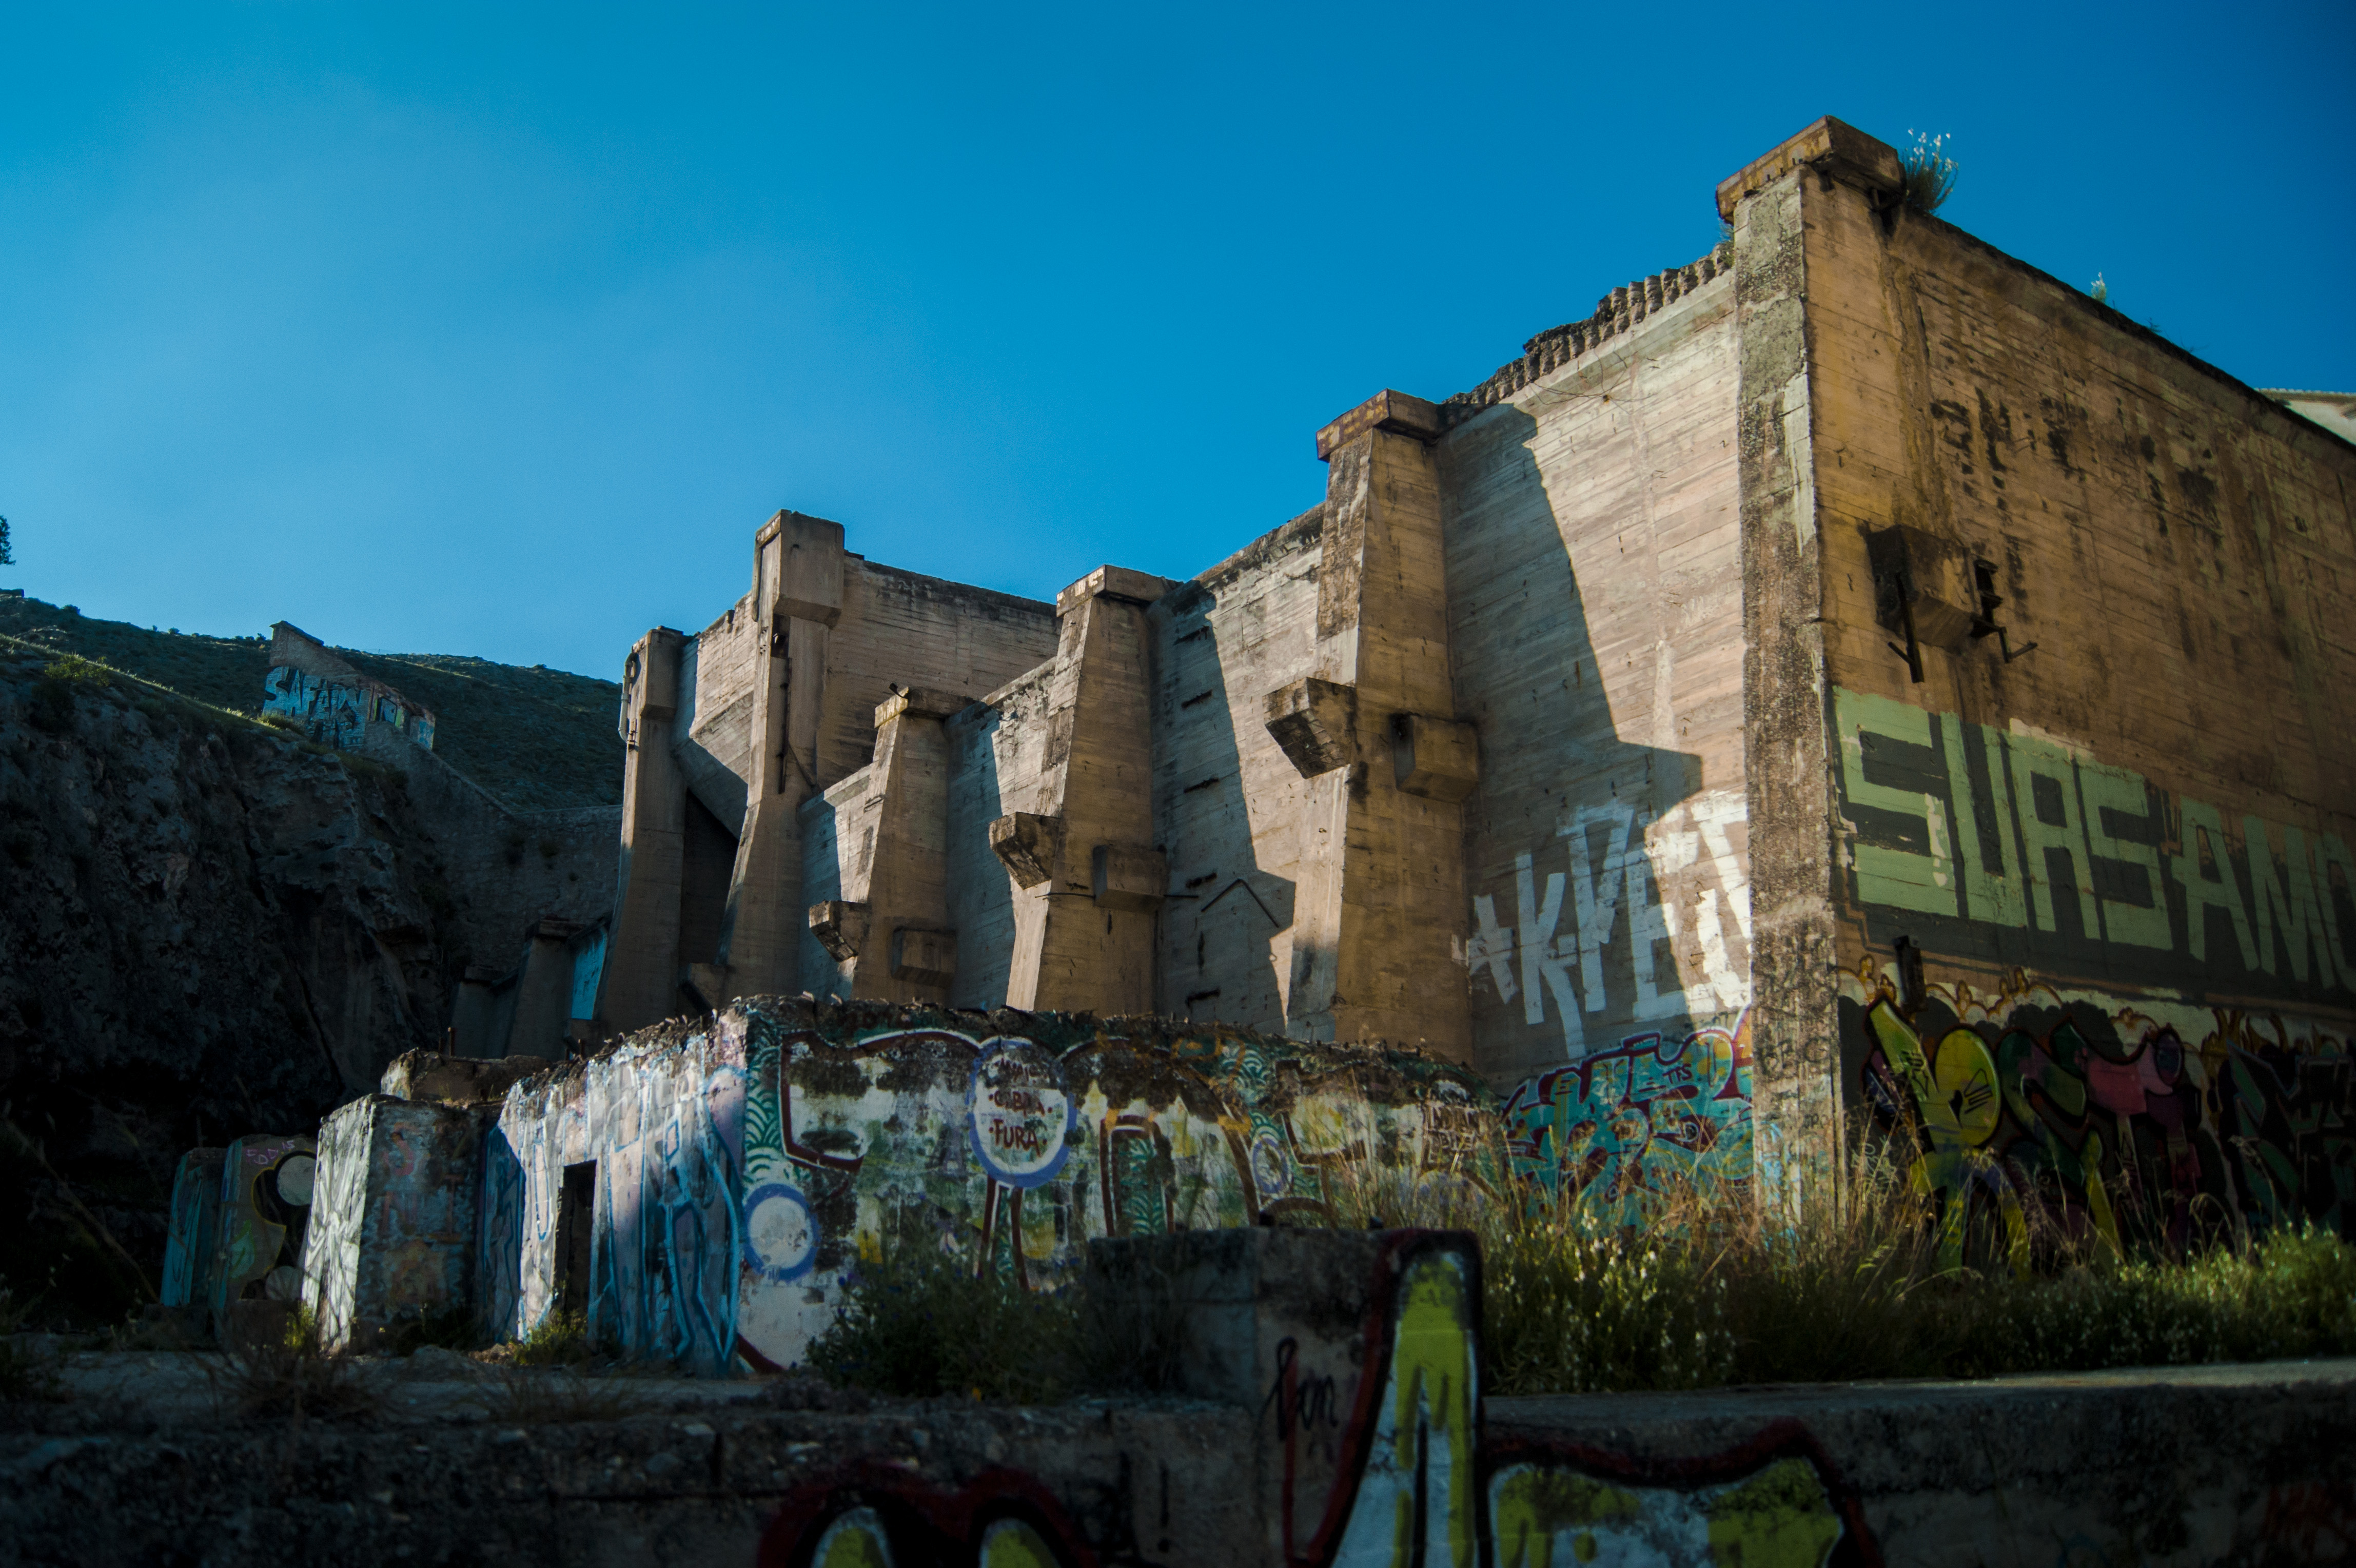
granada, spain, buildings, ruins, wall, architecture, sky, building, fortification, castle, historic site, tree, tourism, history, ancient history, city